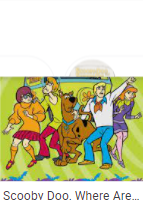
Portrait style: Cartoon Portrait